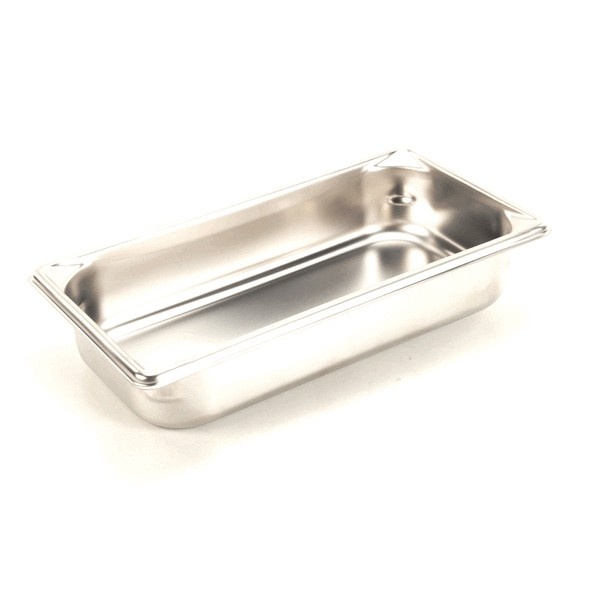
STAR 50-0074 PANWATER1/3 SIZE (6X12)
Description: PANWATER1/3 SIZE (6X12) Fits Brand: STAR Manufacturer: STAR Manufacturer part number: 500074 This part is covered by manufacturer warranty. Known as: 500074
Brand: STAR
Category: Home & Garden > Kitchen & Dining > Kitchen Appliance Accessories > Coffee Maker & Espresso Machine Accessories > Coffee Maker & Espresso Machine Replacement Parts > Cup Warmers